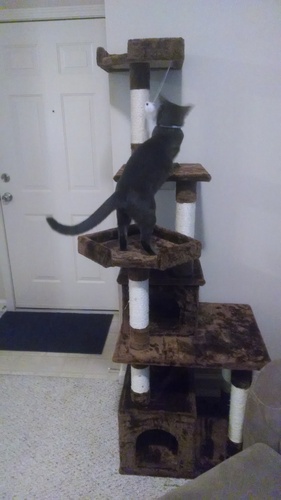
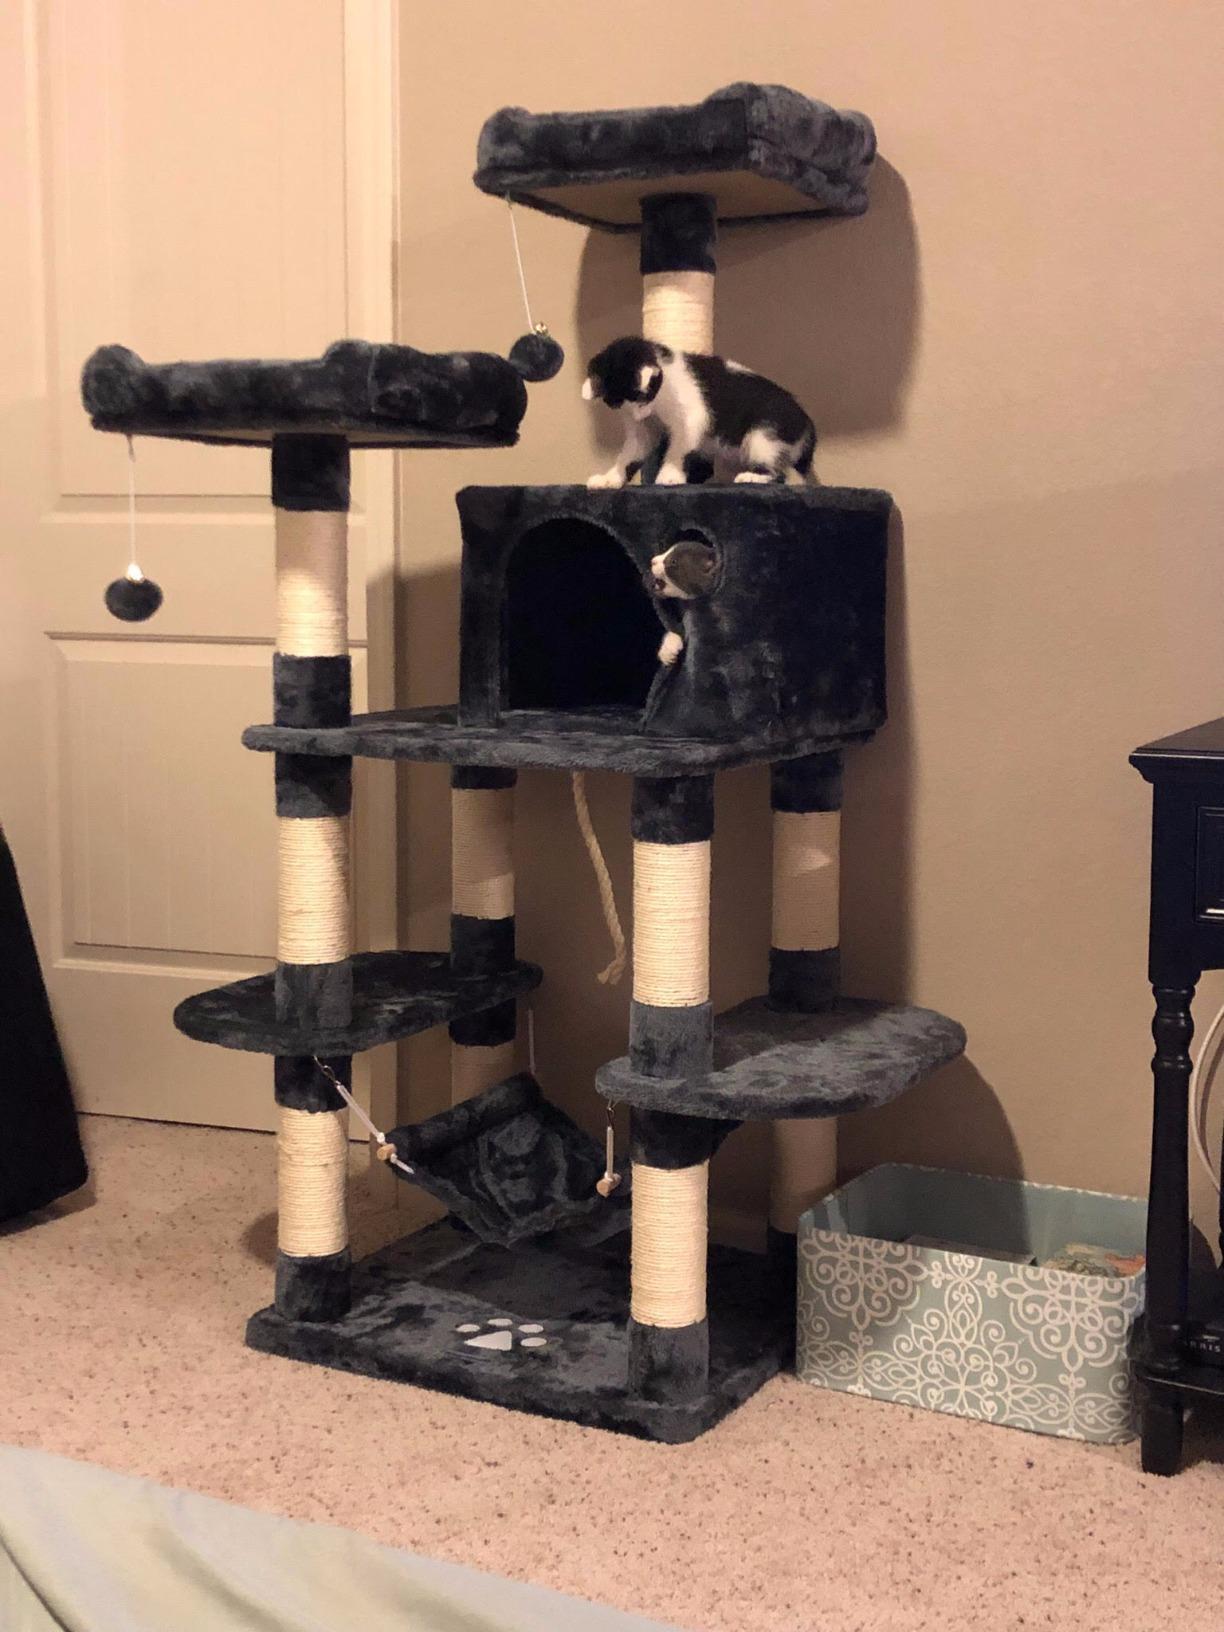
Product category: items_cat tree
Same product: no